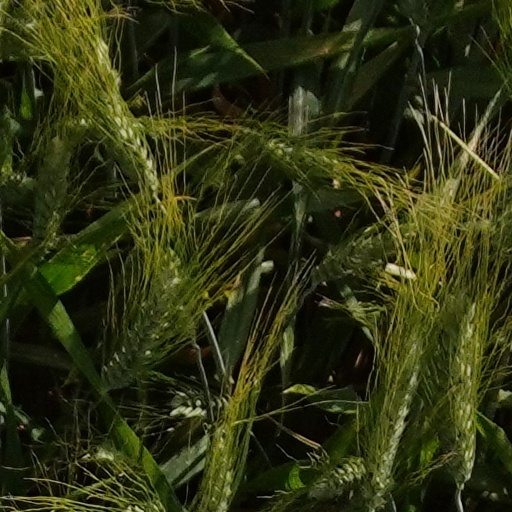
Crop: wheat